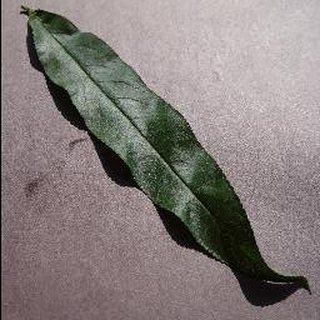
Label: healthy_peach